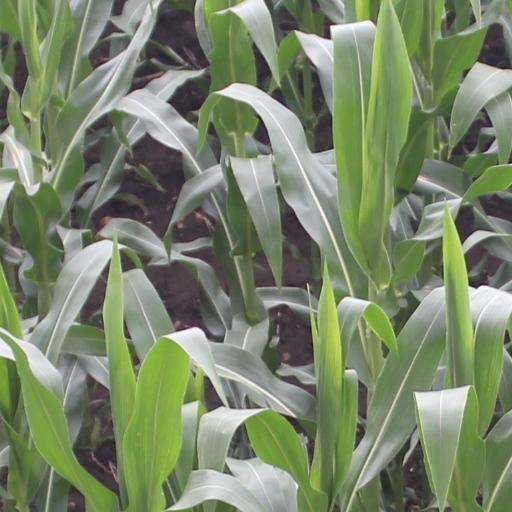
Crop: maize; corn